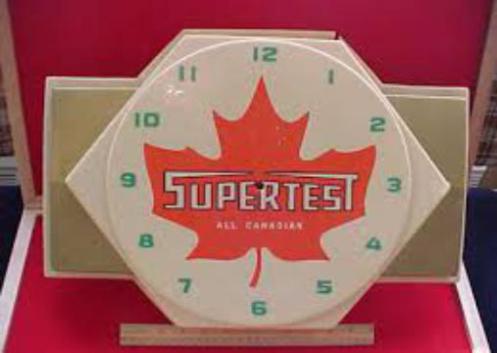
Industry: Transportation